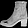
Label: Ankle boot